Lithuanian–Bermontian War

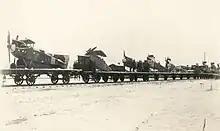

The result of this battle meant that the Bermontians would retreat from all Baltic states. So they did; French delegate, Henri Niessel, who was sent to Lithuania to stop the war between Lithuanians and Bermontians, demanded to halt the fights against Bermontians, and how they should be safely evacuated back to Germany. Bermontians retreated from Lithuania to Tilsit (then Weimar Republic), Bermondt-Avalov himself fled to Klaipėda. By 15 December, the West Russian Volunteer Army was completely removed from Lithuania.